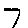
Label: 7